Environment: real
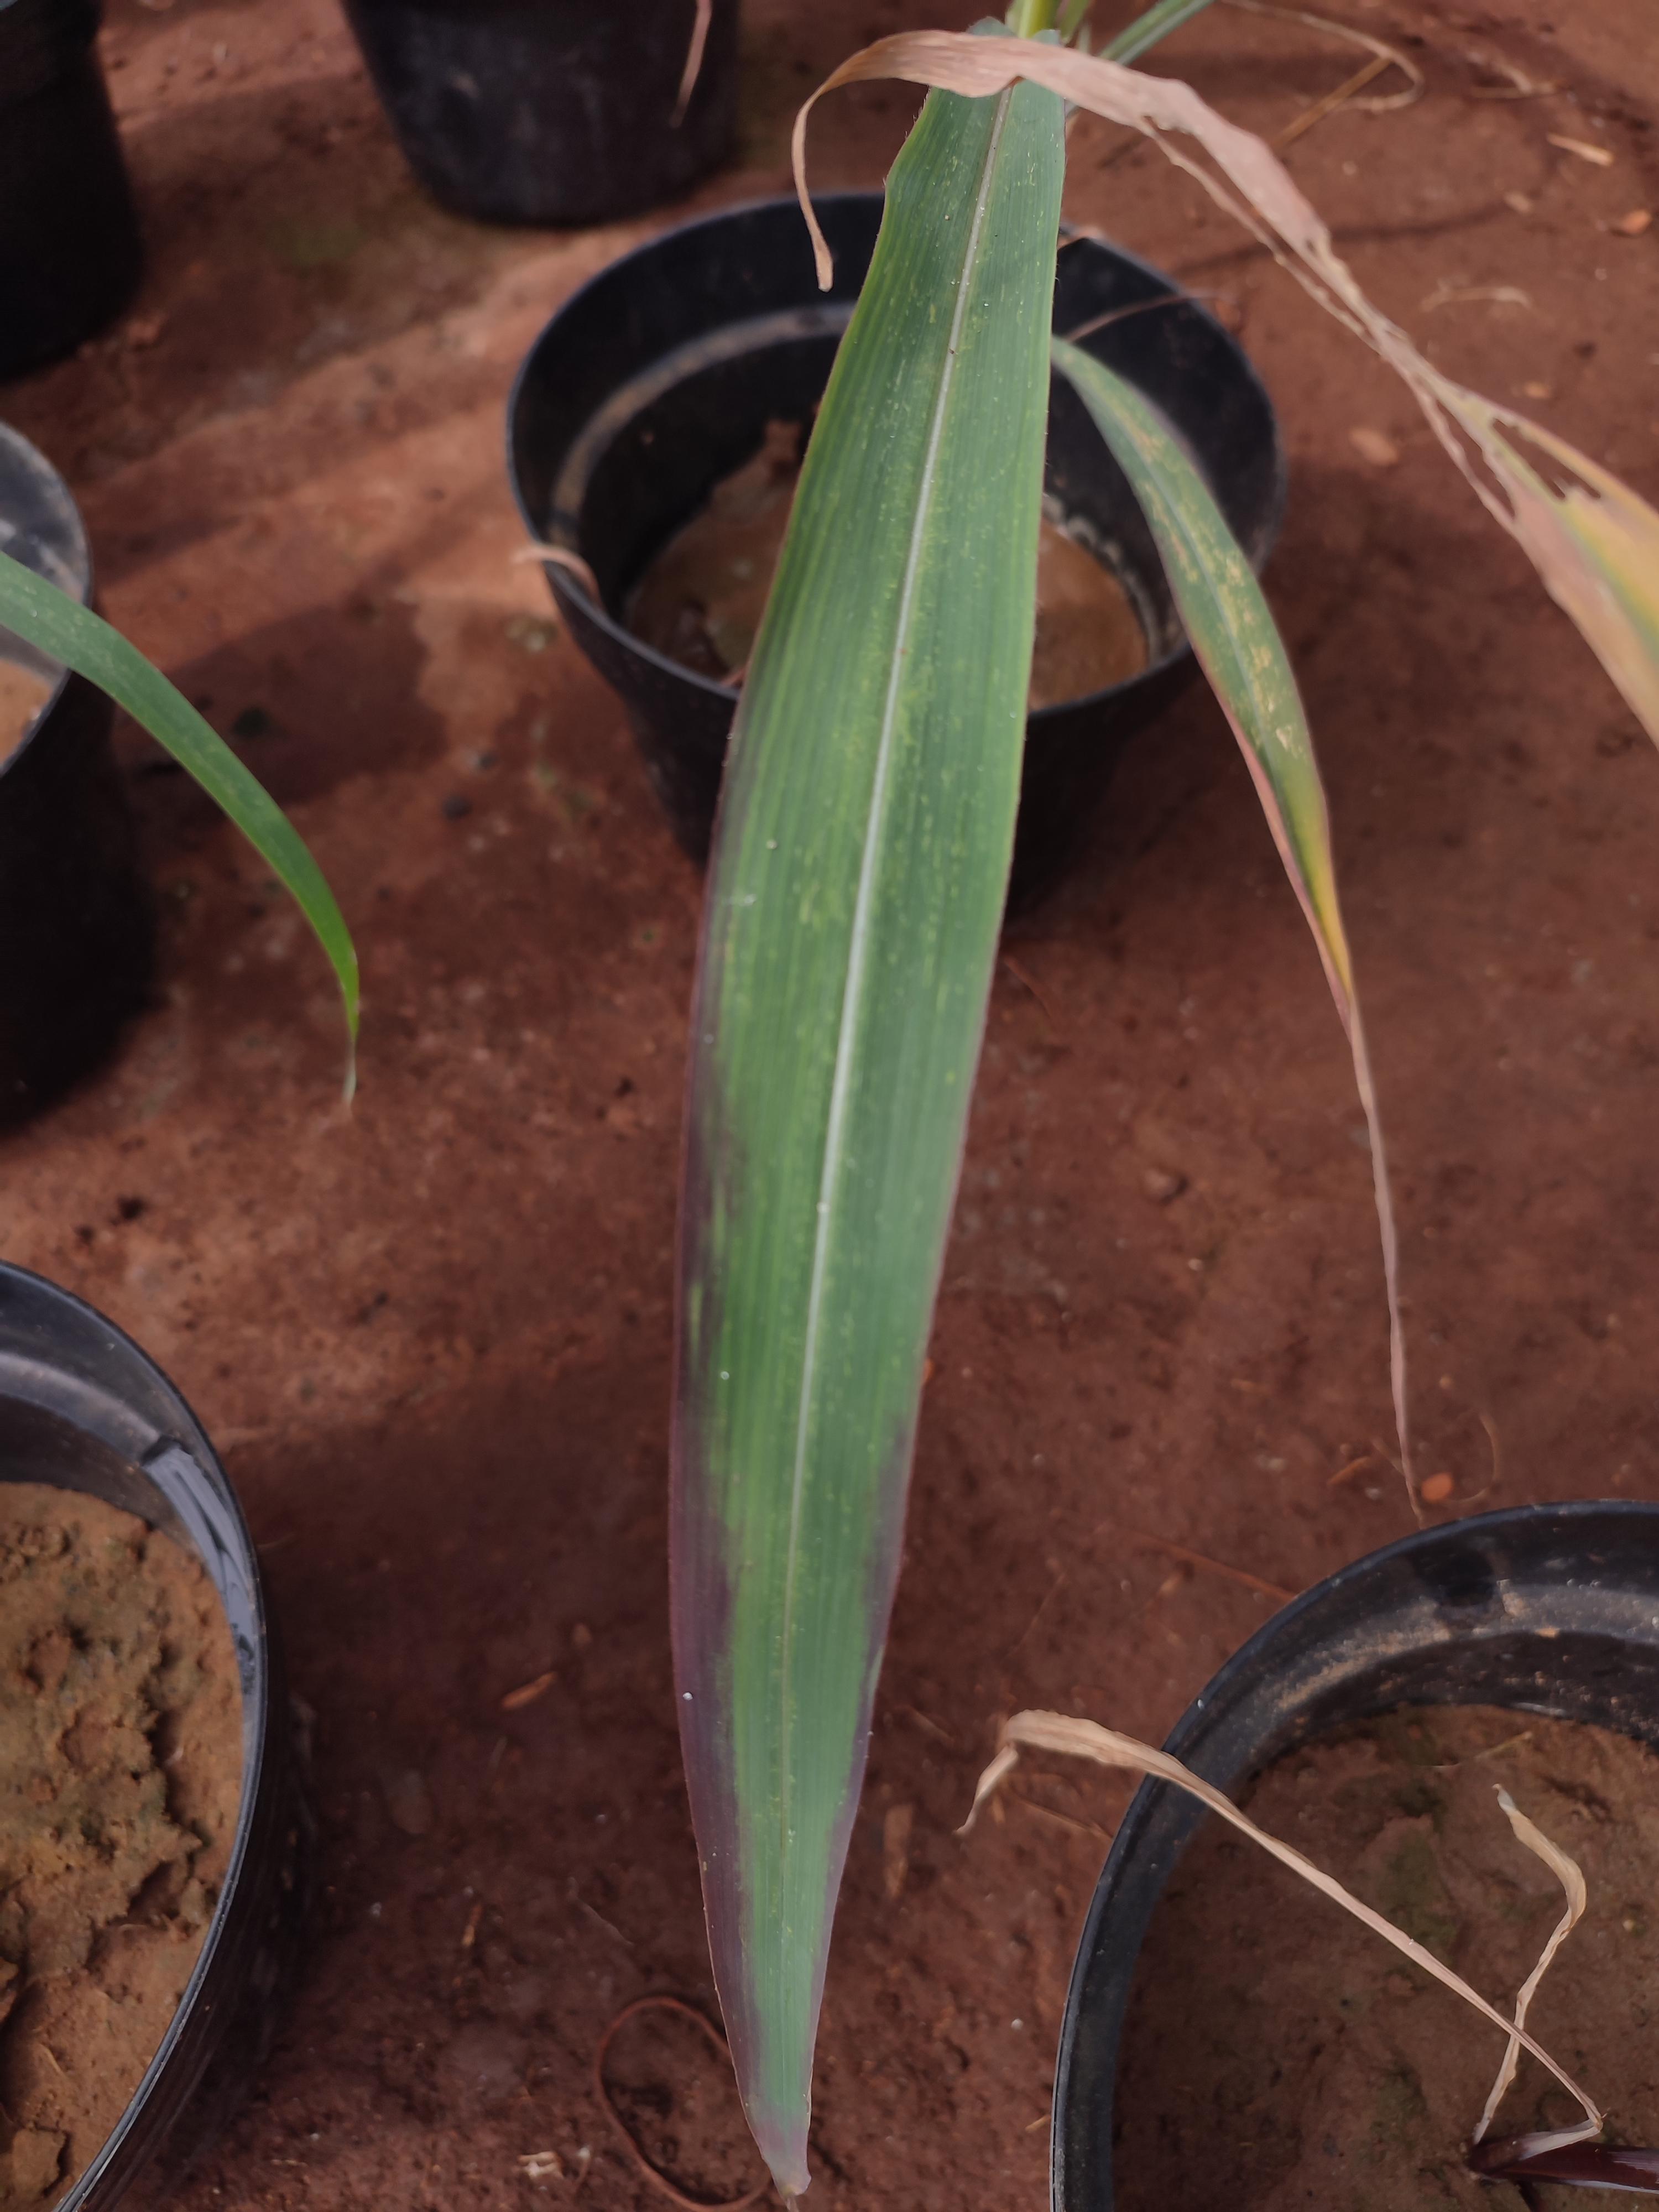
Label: phosphorus_deficiency